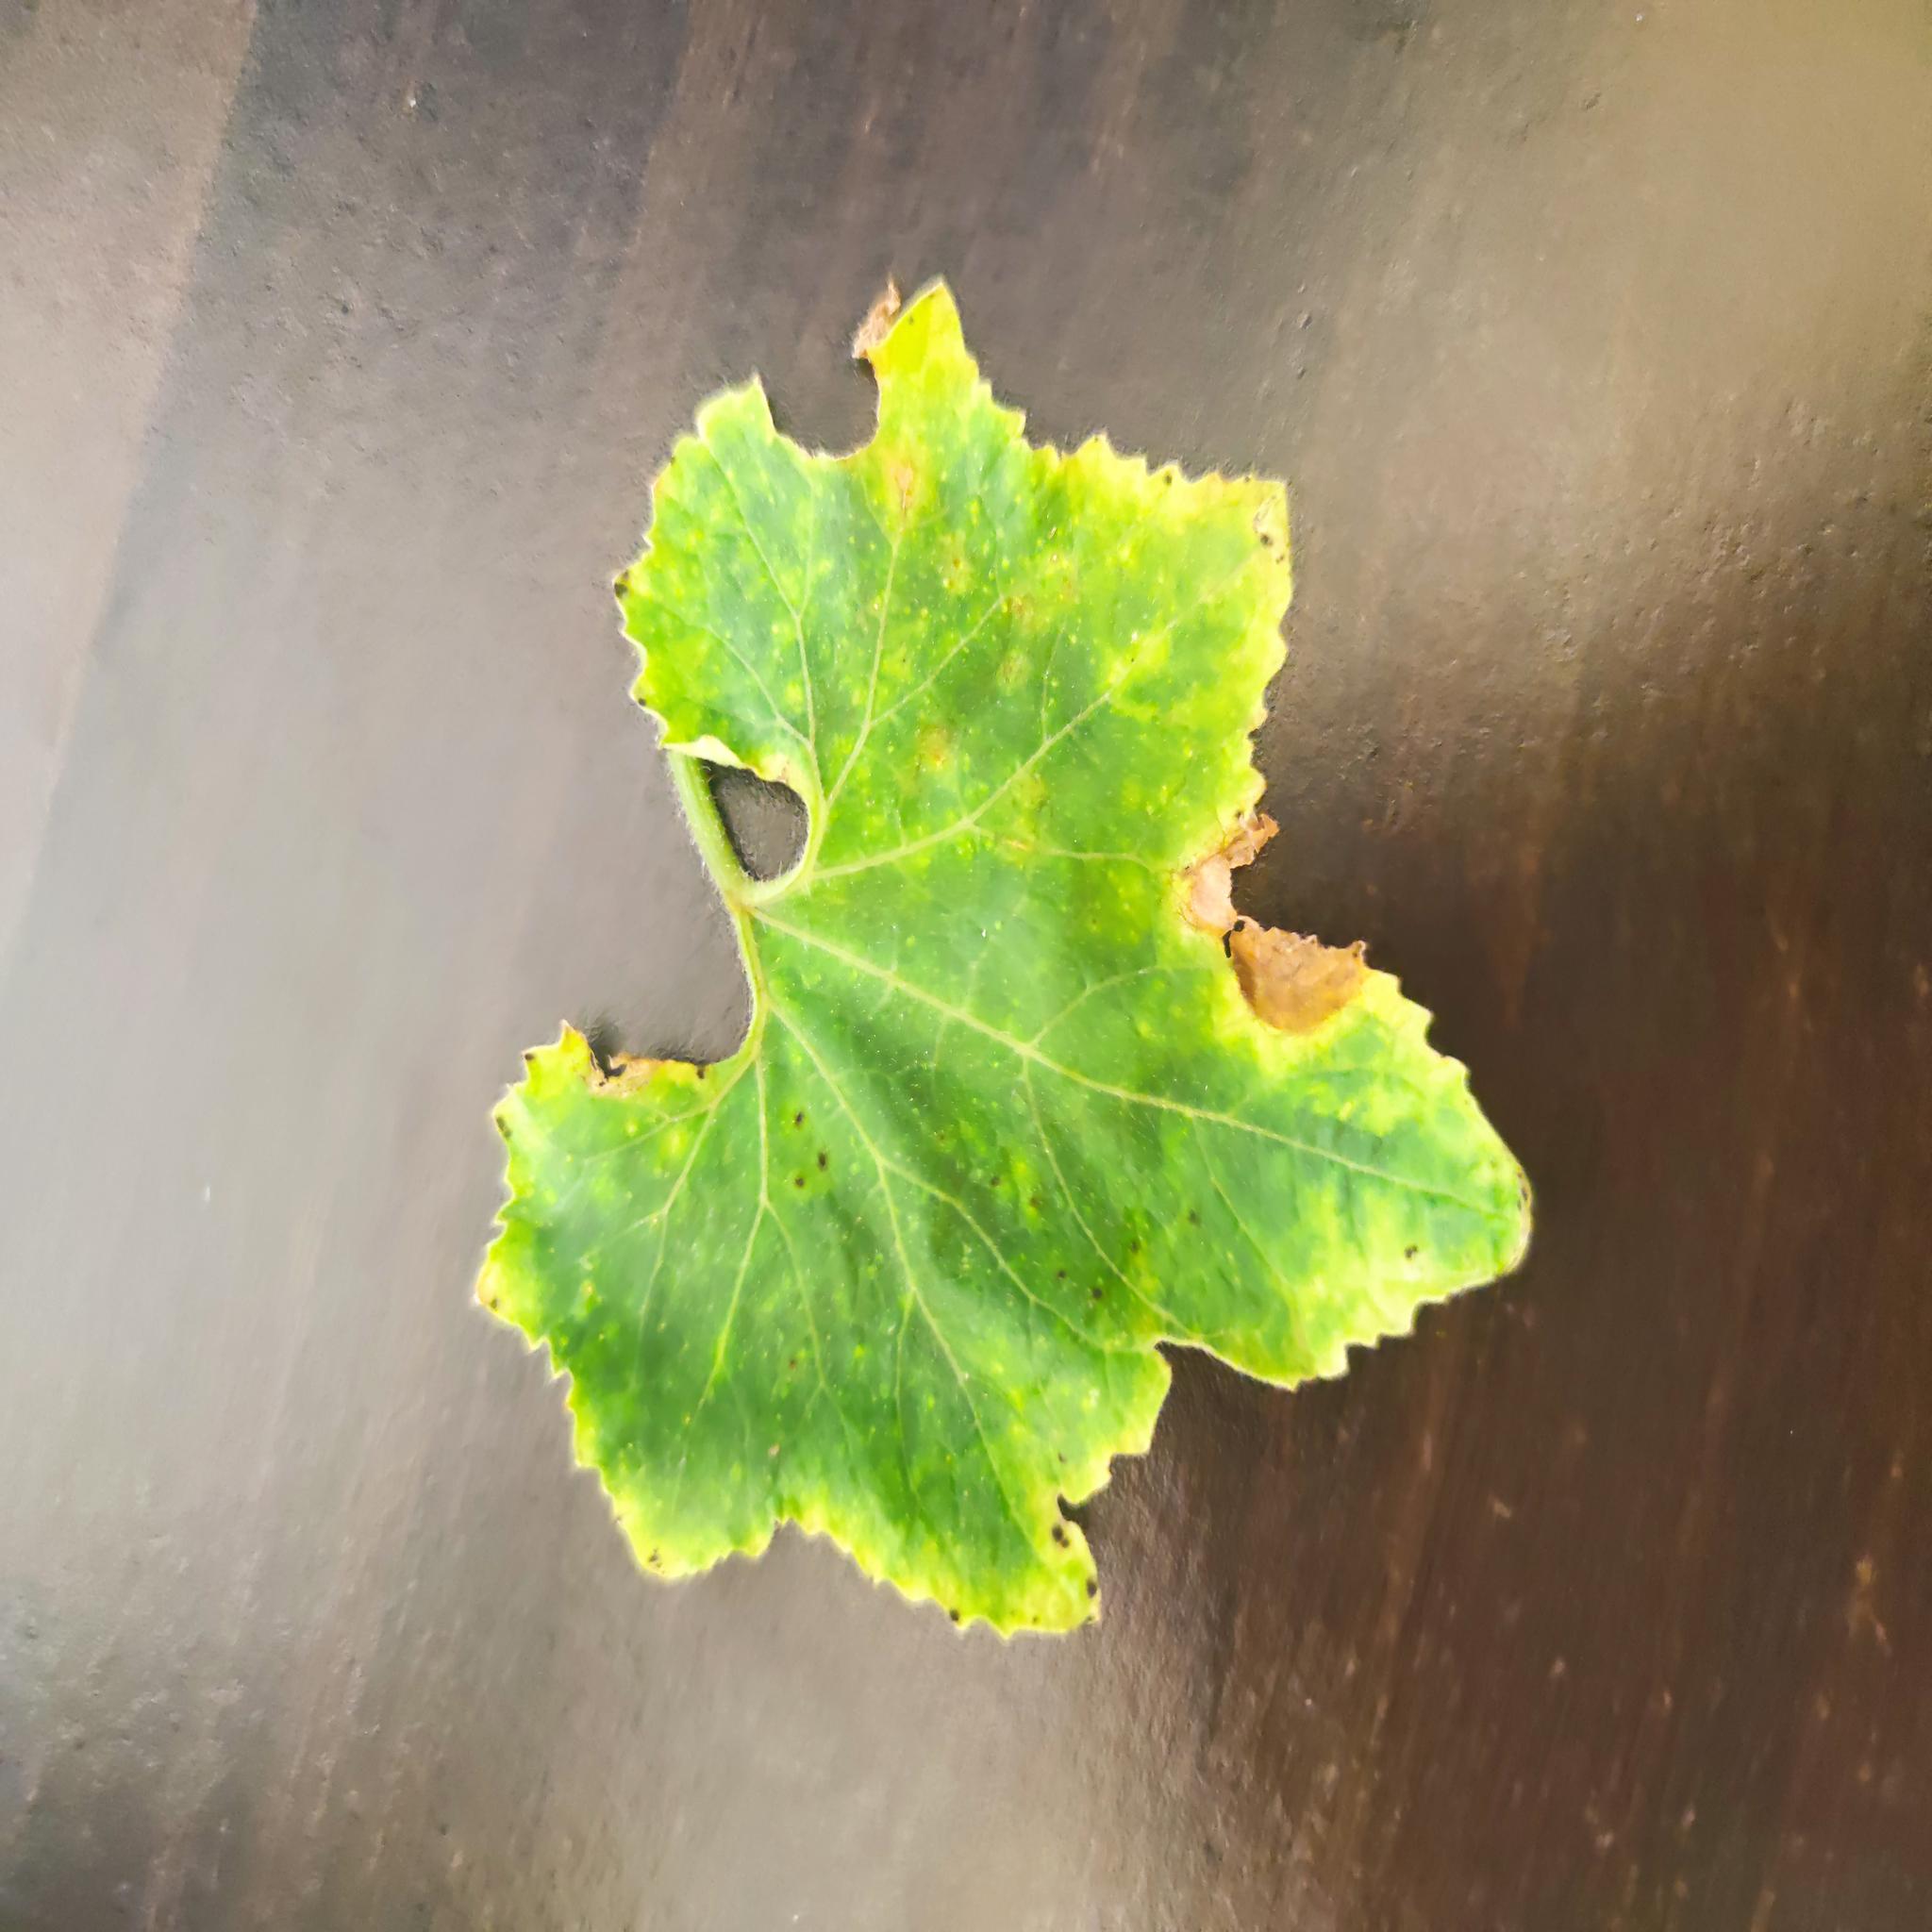
Label: Aphid